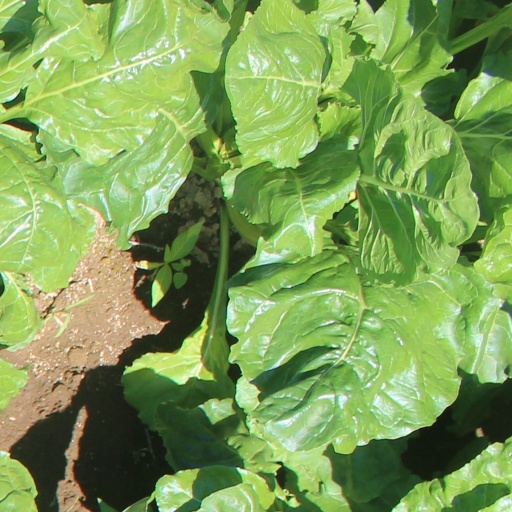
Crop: sugar beet